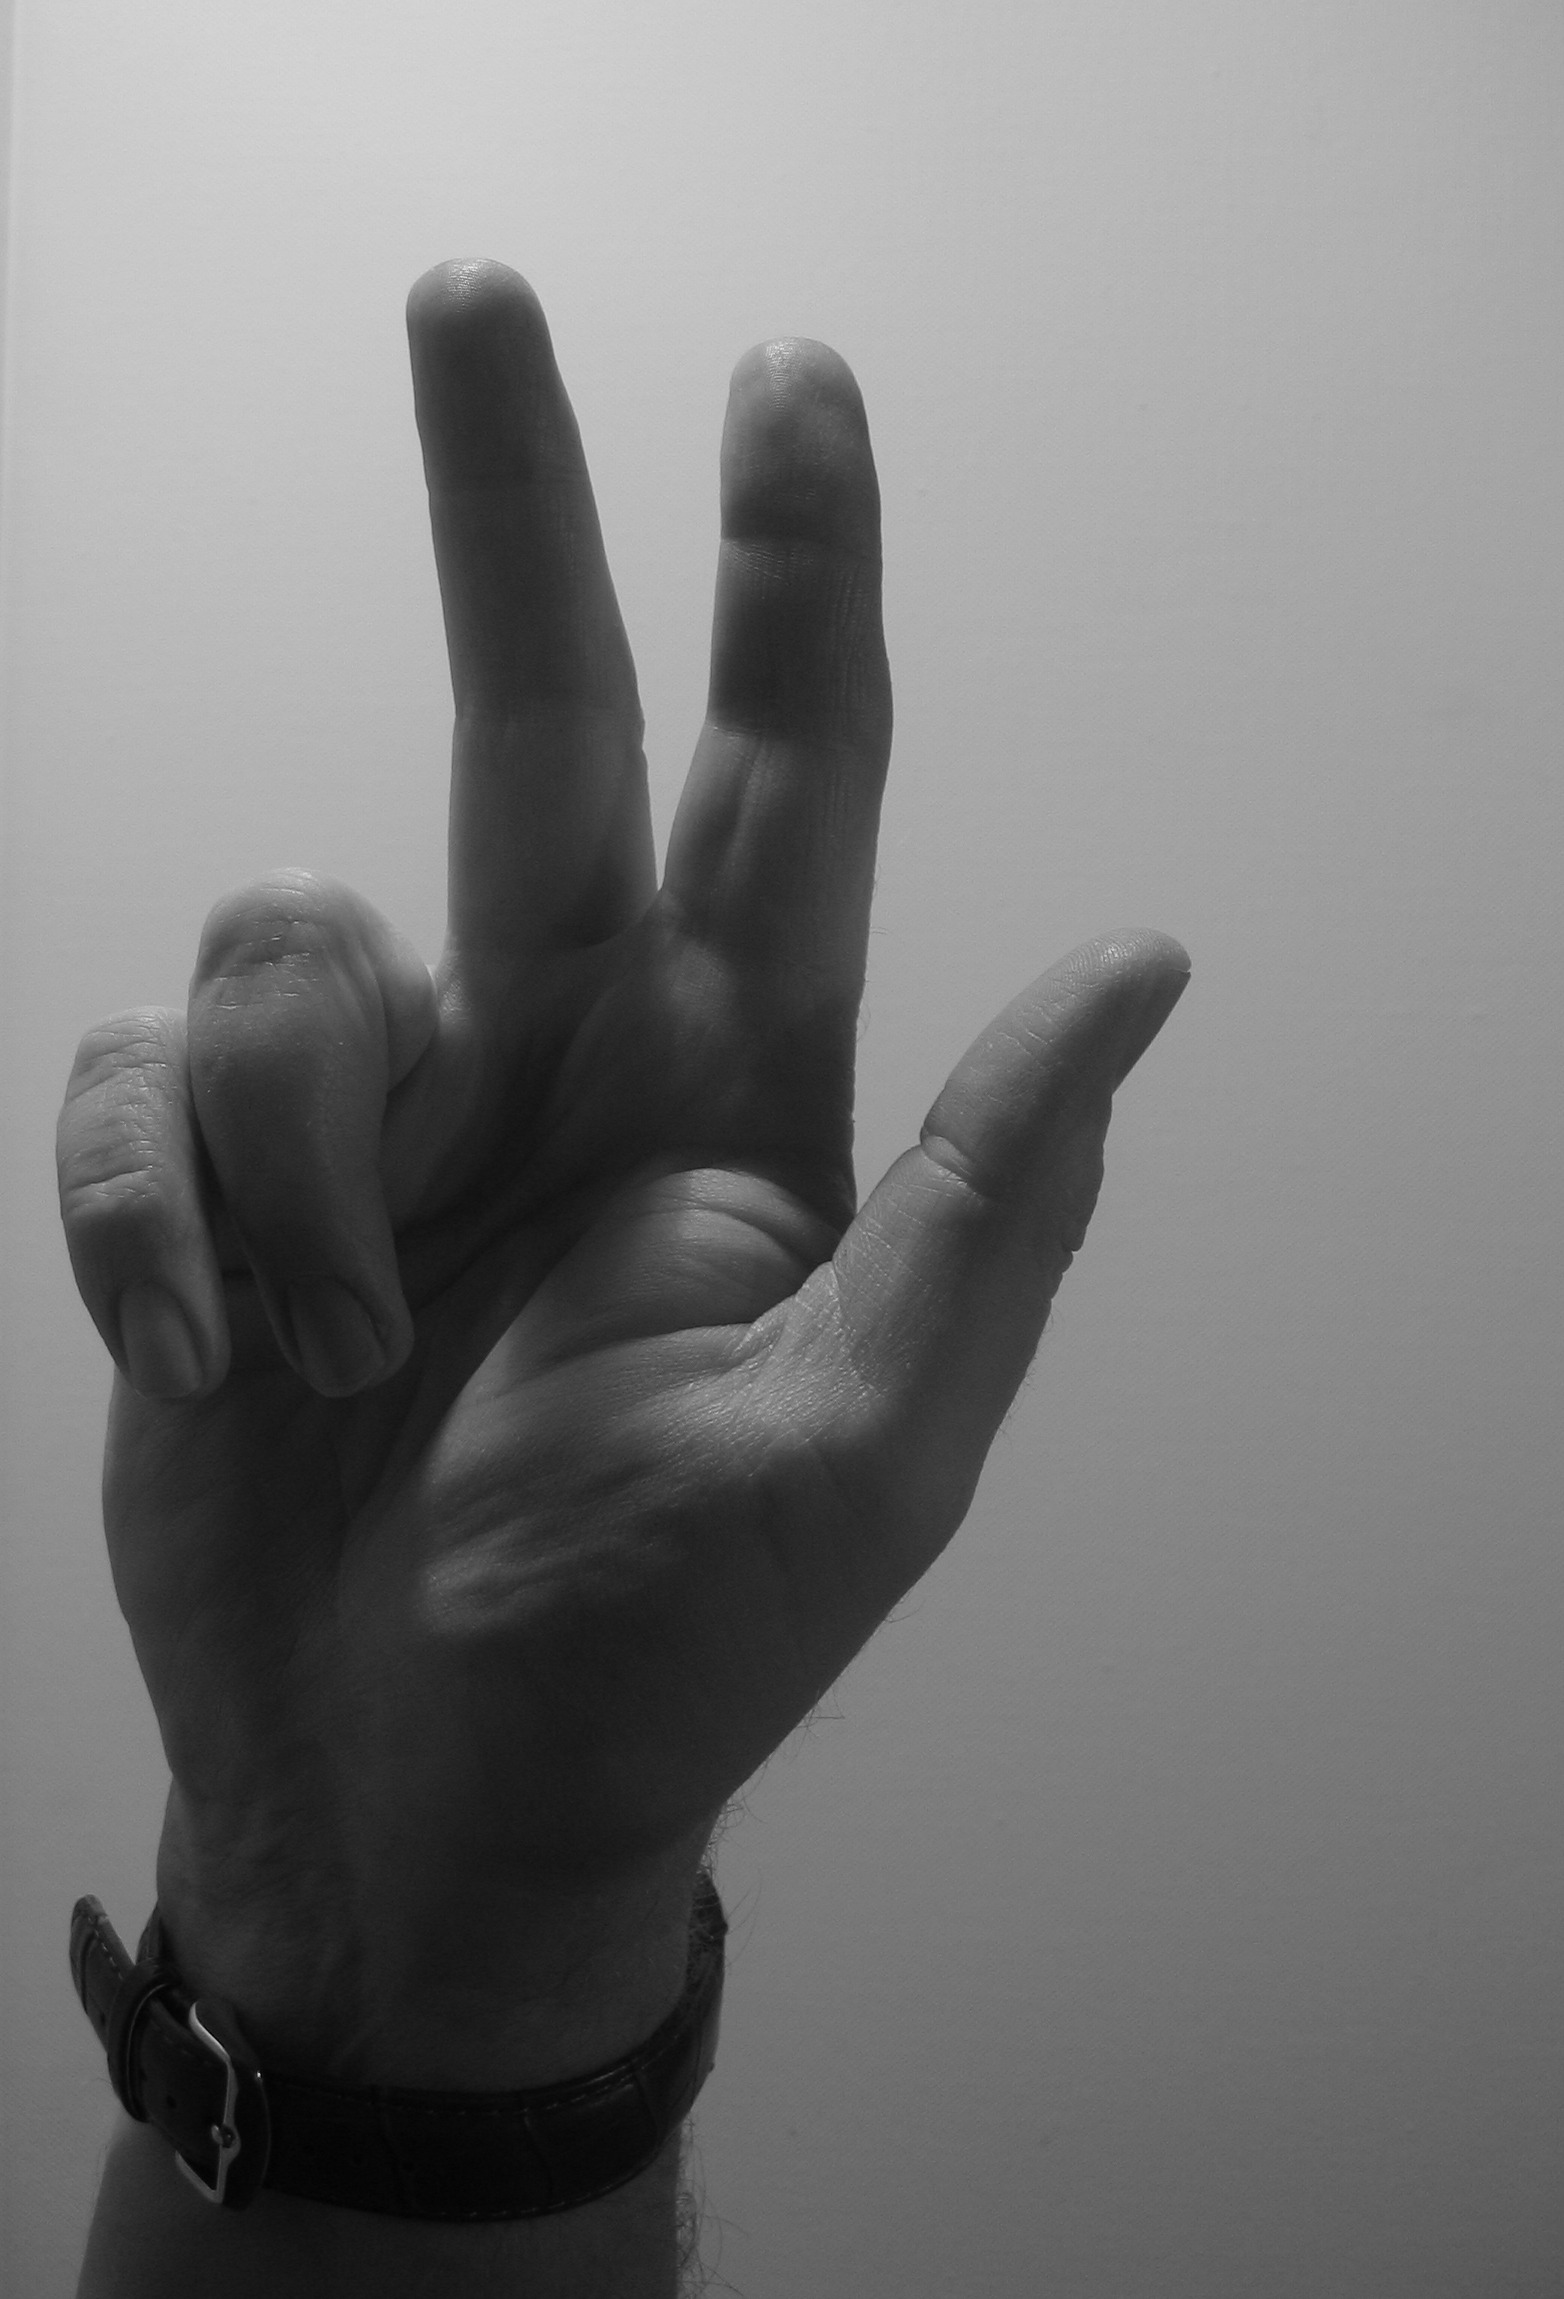
hand, black and white, white, photography, clock, finger, show, black, monochrome, arm, close up, wrist watch, three, middle finger, shape, thumb, index finger, sense, monochrome photography